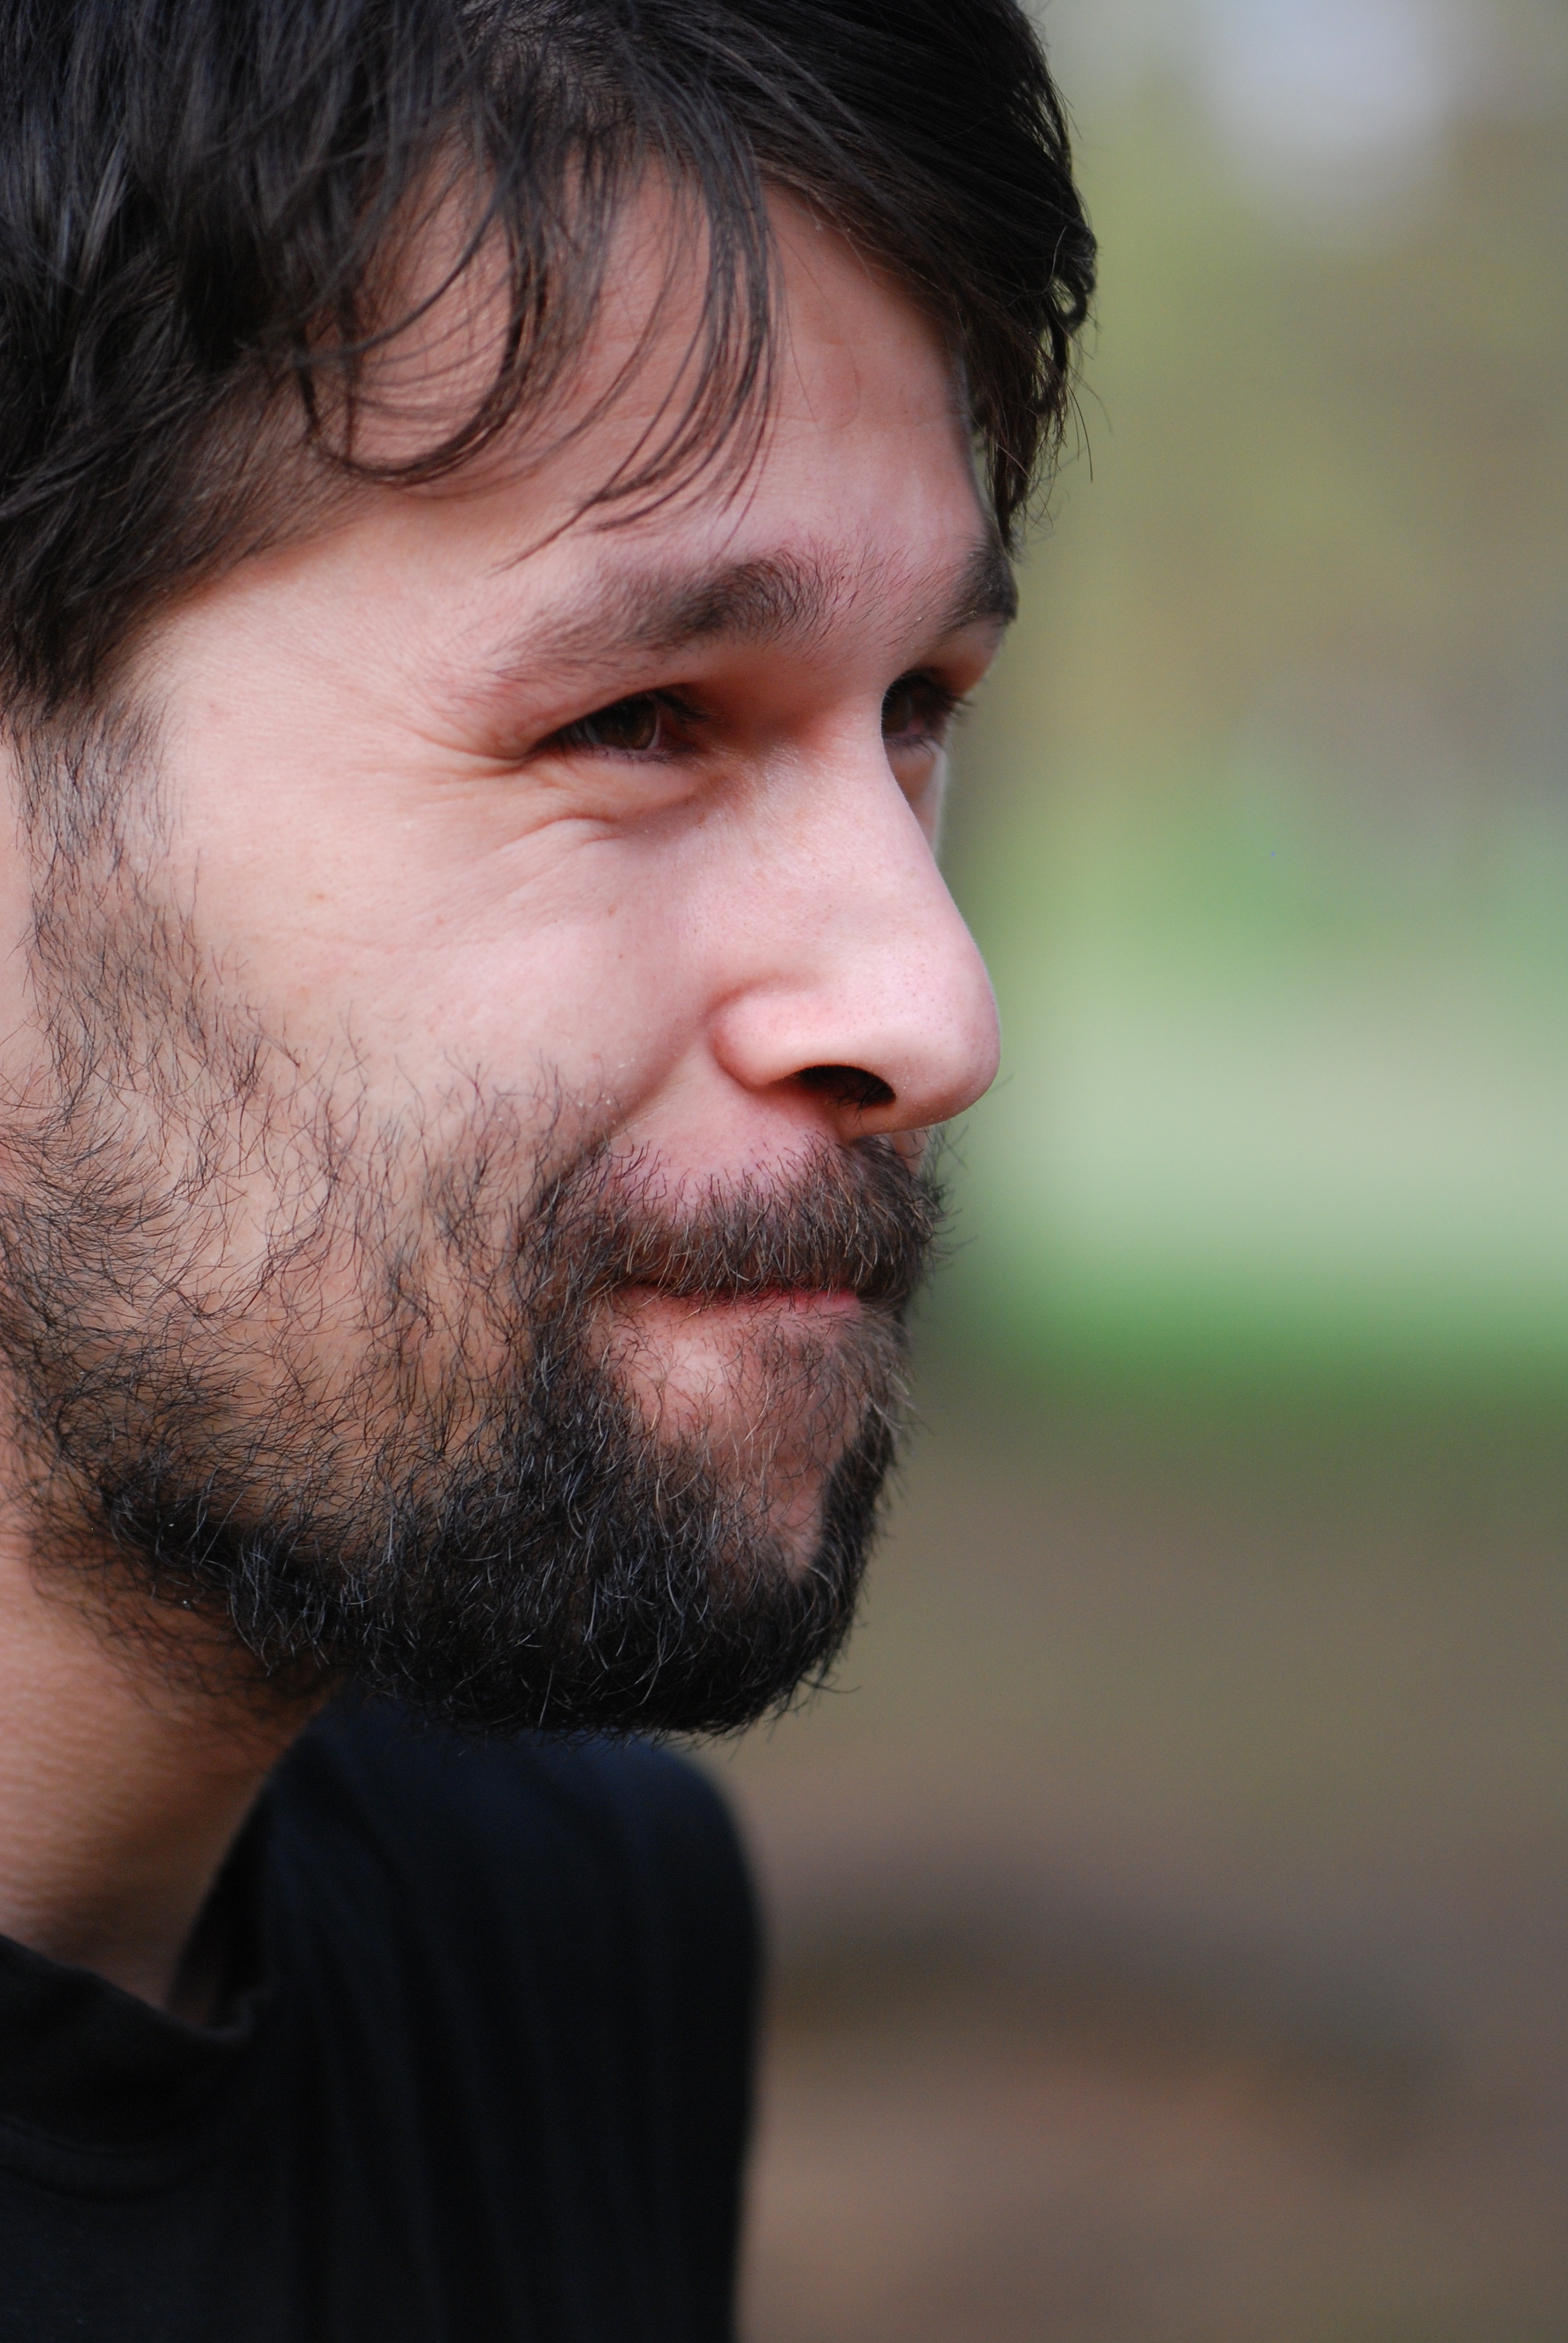
man, person, hair, boy, male, guy, portrait, young, youth, facial expression, hairstyle, smile, beard, close up, face, nose, eye, head, skin, expression, beautiful, sexy, style, views, attractive, confident, naturally, portrait photography, men's, facial hair